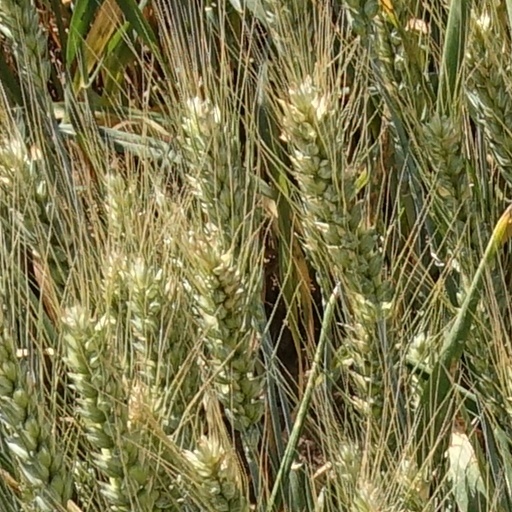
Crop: wheat